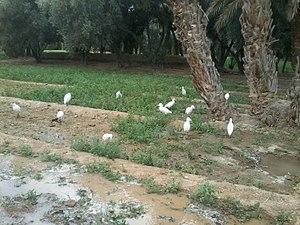
Goulmima, en arabe : كلميمة, en berbère : ⵉⴳⵯⵍⵎⵉⵎⵏ ou Igoulmimen est une localité du Maroc située dans la province d'Errachidia, région de Drâa-Tafilalet.